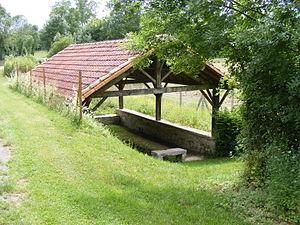
Lavoir de Crézières
Crézières est une ancienne commune du centre-ouest de la France située dans le département des Deux-Sèvres en région Nouvelle-Aquitaine.